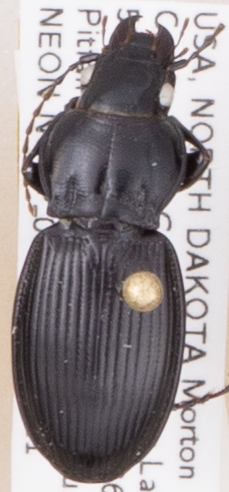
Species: Cyclotrachelus torvus
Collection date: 2019-06-11
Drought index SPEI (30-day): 1.19
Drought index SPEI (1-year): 1.382
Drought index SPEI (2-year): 0.9